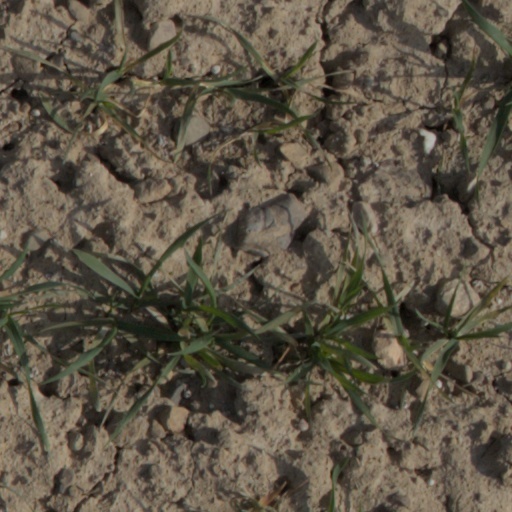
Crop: wheat